Recently, My Sister Is Unusual

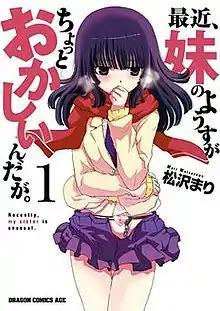
First "tankōbon" volume cover, featuring Mitsuki Kanzaki

, also known as , is a Japanese manga series by Mari Matsuzawa, serialized in Fujimi Shobo's "Monthly Dragon Age" since November 9, 2010. An anime television series premiered in Japan in January 2014. It was adapted into a light novel written by Kougetsu Mikazuki, which was published on January 18, 2014 under Fujimi Shobo's Fujimi Fantasia Bunko imprint. A live action film adaptation premiered on May 17, 2014.